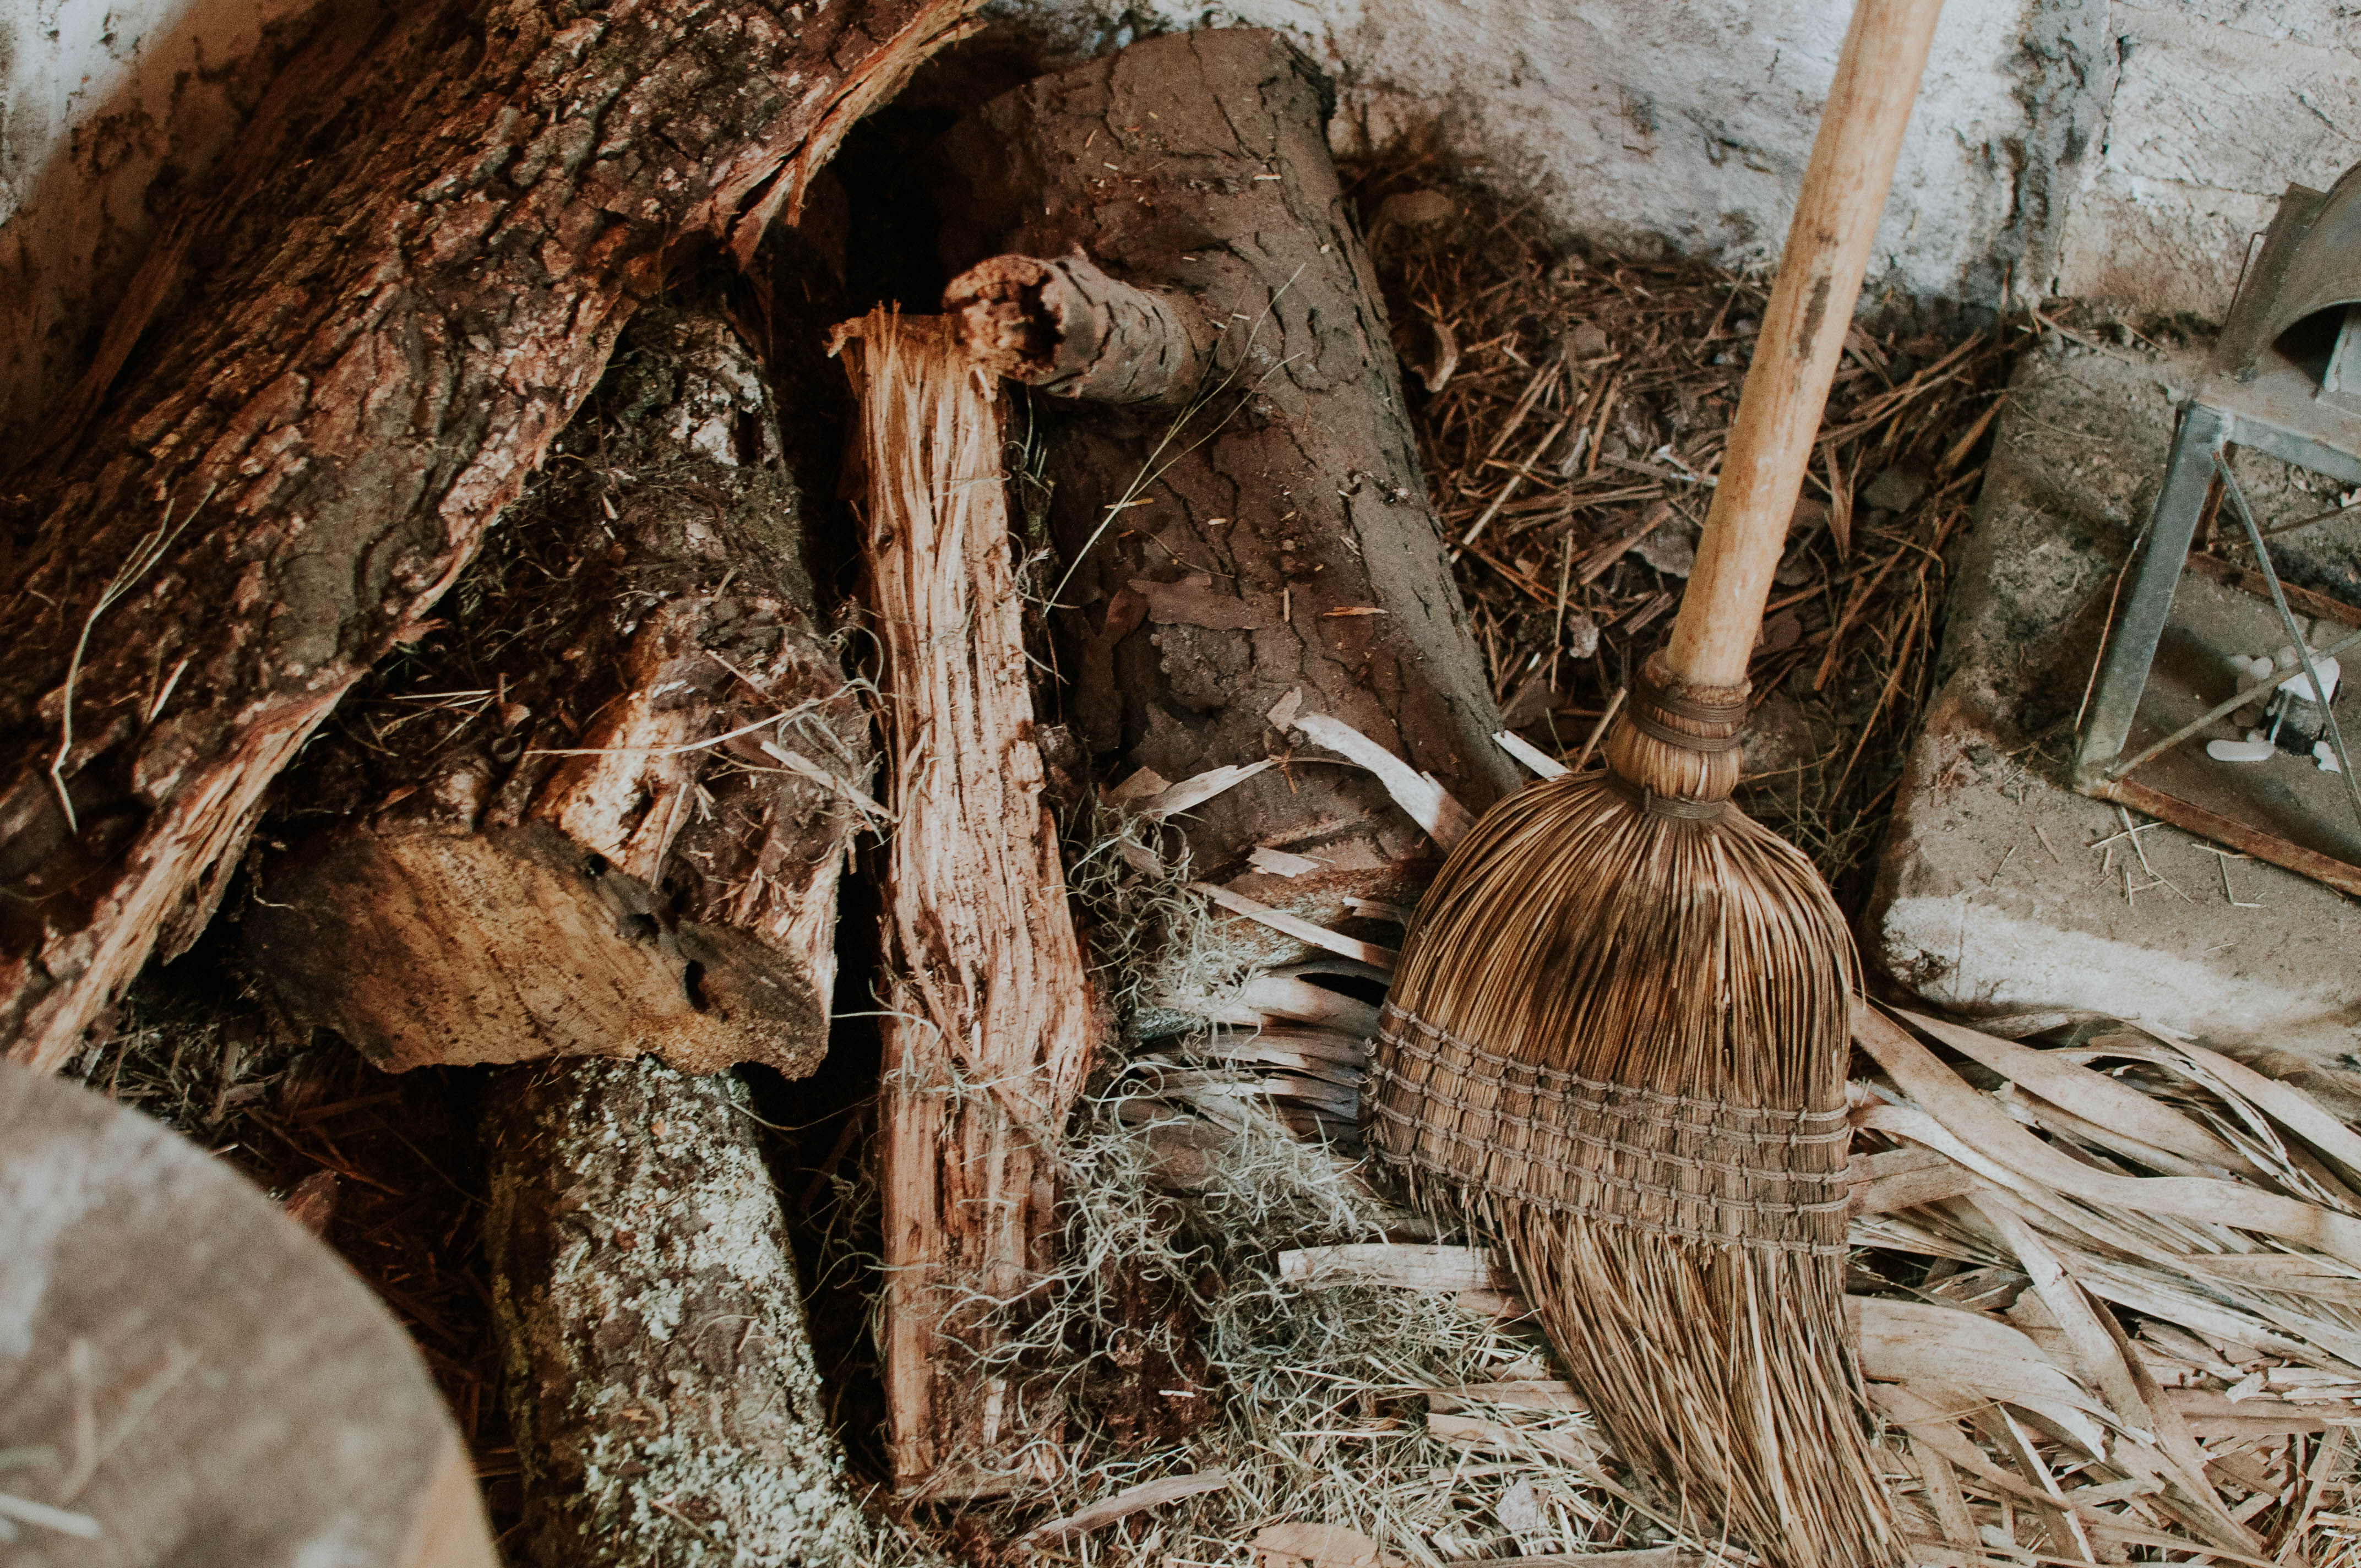
tree, wood, trunk, brush, bark, wildlife, log, sculpture, temple, carving, broom, ancient history